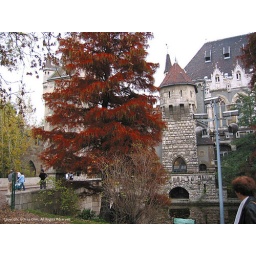
A Japanese maple tree in front of the castle entrance.